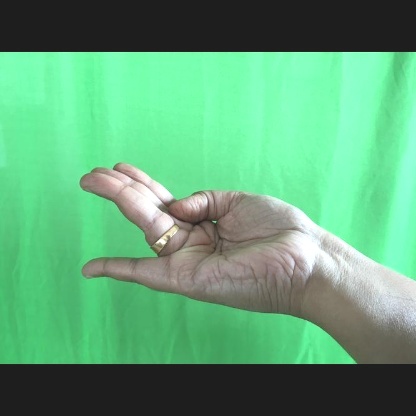
Mudra: Chaturam